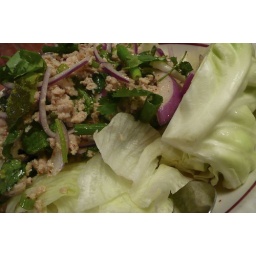
minced chicken with onion, cilantro, mint leaves, scallions in a spicy fish sauce. Eat with raw cabbage.